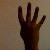
The image shows a hand gesture representing the number 4 in Indian Sign Language.